Aughalish

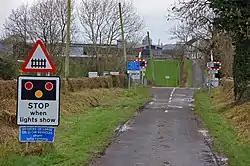
Aughalish in 2007

Aughalish is a townland in County Antrim, Northern Ireland. It is situated in the historic barony of Toome Upper and the civil parish of Drummaul and covers an area of 93 acres.